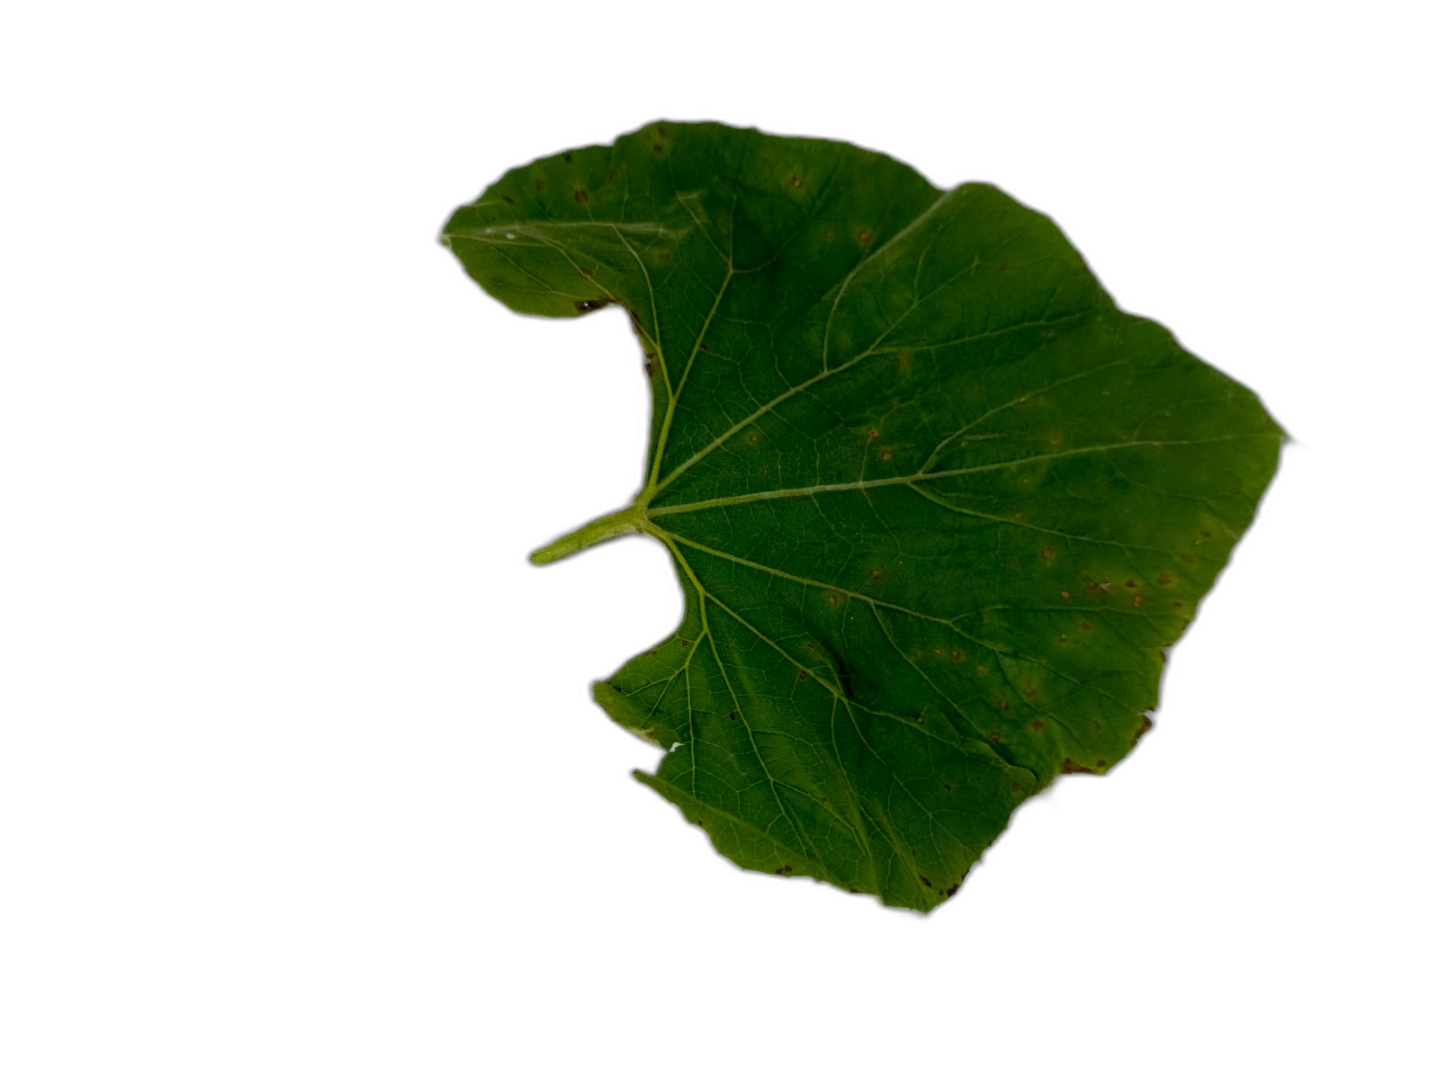
Crop: Bottle Gourd
Label: Alternaria_Leaf_Blight